Bertha Willmott

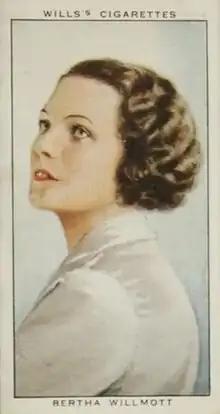
Bertha Willmott on a cigarette card

Bertha Mary Willmott (16 September 1894 – 3 June 1973) was a British actress, comedienne, singer and music hall performer.